Question: Please indicate a possible affordance area of the chair that can be used for sitting on
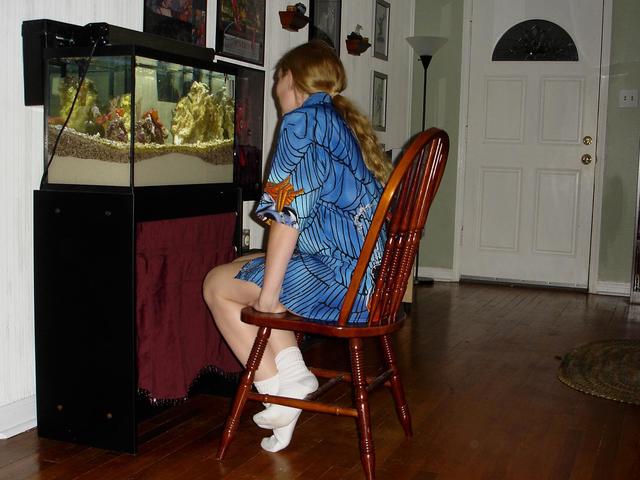
Answer: [243.5, 266, 408.5, 337]